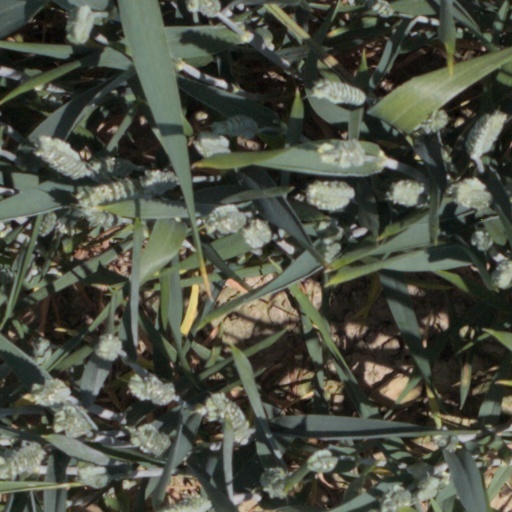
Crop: wheat